Church of St Nicholas, Vukovo

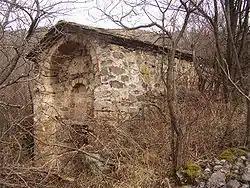
St Nicholas Church in Vukovo.

The church is situated at 2 km to the south of Vukovo, municipality of Boboshevo, in a deep and hardly accessed dingle. It is a small one nave and one apse church without narthex and with a shallow arc on the western facade. Its dimensions are 4,43 x 2,75 m. The vault is semi-cylindrical. It was built of stones and white plaster. The roof is covered with stone plates. The church is half-dig in the ground. The whole interior and the arc on the western facade are painted but only fragments of the frescoes have remained. The church was constructed and painted in the 16th century.